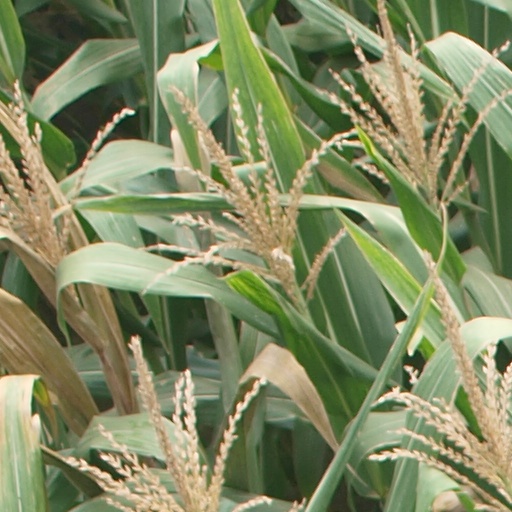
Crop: maize; corn